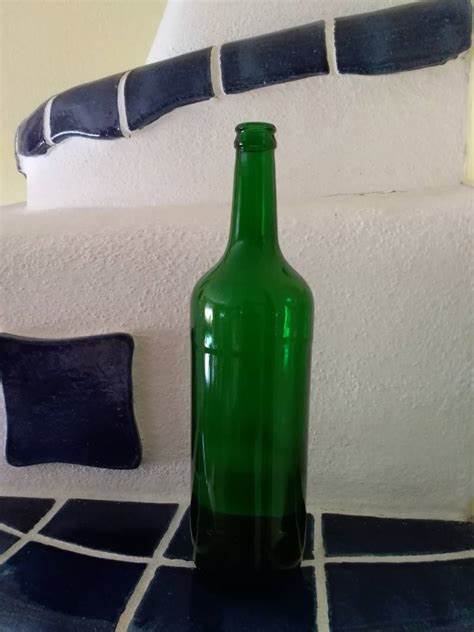
Waste category: glass